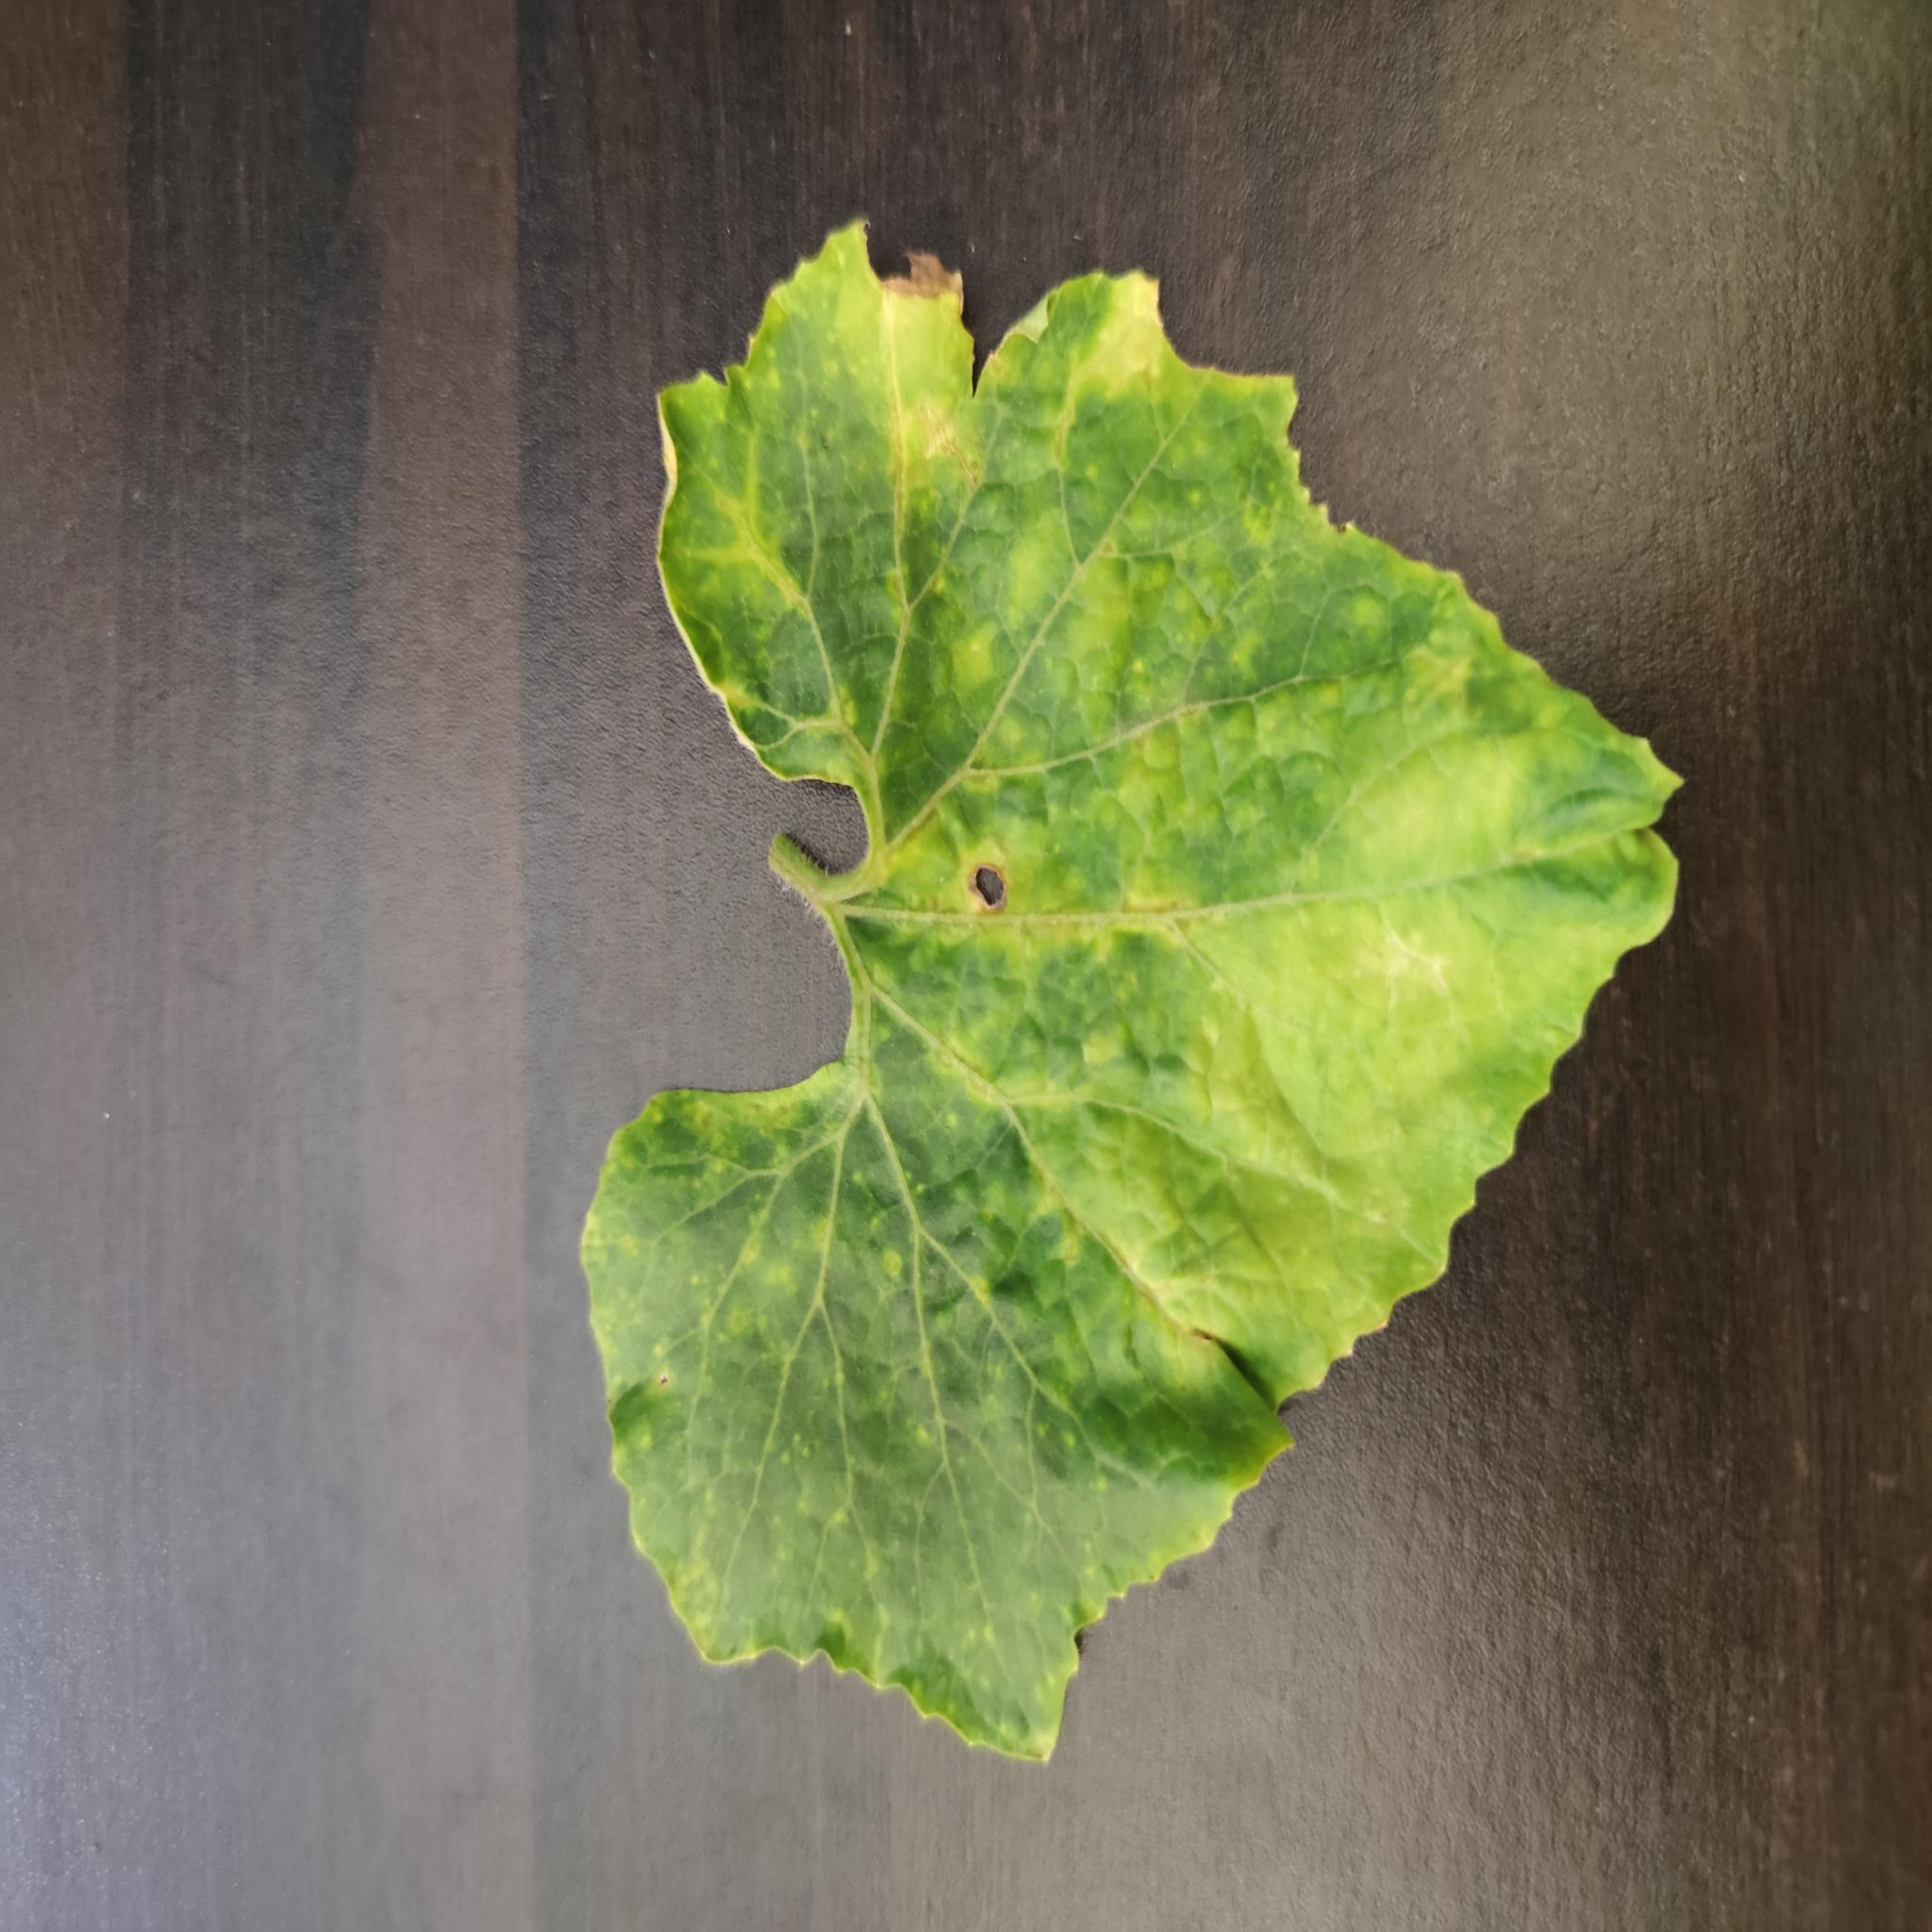
Label: Downy mildew